Romulan

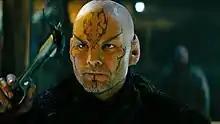
For the 2009 "Star Trek" reboot film, the design of the Romulans was significantly altered; although keeping the pointed ears, the V-shaped forehead ridges were removed and various tattoos were added.

After "Star Trek: Nemesis" proved a financial failure and "Star Trek: Enterprise" was cancelled, the franchise's executive producer Rick Berman and screenwriter Erik Jendresen began developing a new film entitled "Star Trek: The Beginning", which was to be set during the 22nd century Earth–Romulan War. The project never materialised. Instead, the decision was made to reboot the series by creating a film using the characters of the original "Star Trek" series but played by new actors. Putting together a script for the new film, the director J. J. Abrams stated that he wanted Romulans to be the antagonists because they had featured less than the Klingons in the original "Star Trek" series. The film's writers, Roberto Orci and Alex Kurtzman, thought that it would feel backward to demonize the Klingons as villains again after they had been presented heroically in later "Star Trek" series; they also wanted to use Spock as a central character in the film and believed that the Romulan presence would continue Spock's story from his last chronological appearance in "".